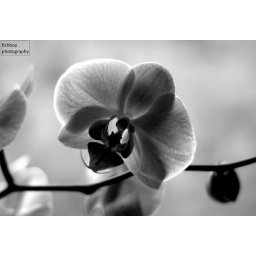
An orchid from home taken with the 50mm. The plant looked better in black and whiteClick all sizes and enjoy!